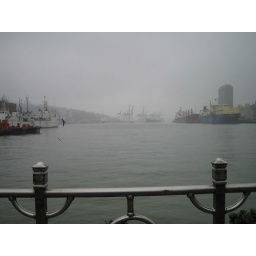
Pretty sea birds flying around